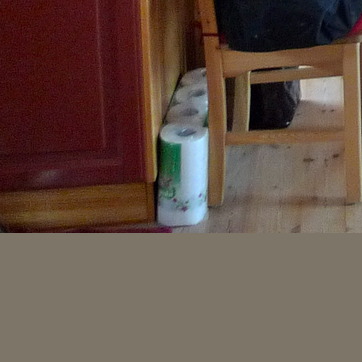
Material: plastic